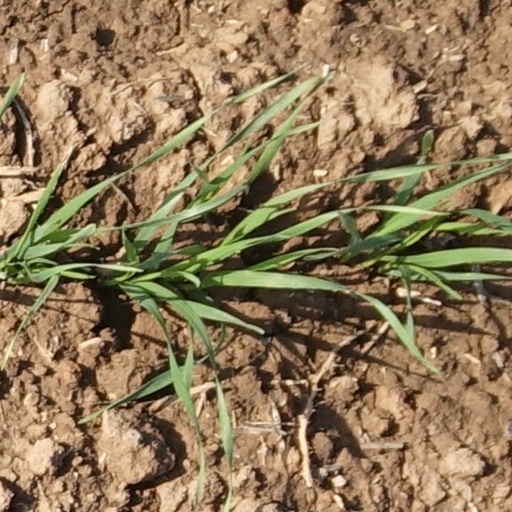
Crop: wheat